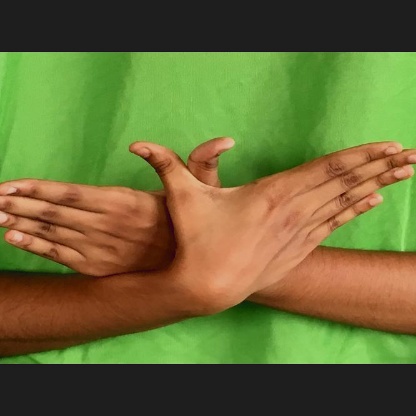
Mudra: Garuda